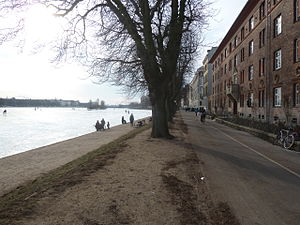
Sortedam Dossering
Sortedam Dossering en vinterdag med is på Sortedams Sø.
"Sortedam Dossering er en ca. 2 km lang gade/sti på Nørrebro og Østerbro i København. Den begynder ved Nørrebrogade og løber langs den nordlige side af de to dele af Sortedams Sø mod nordøst, hvor den ender i Østerbrogade. På strækningen fra Østerbrogade til Helgesensgade er den lukket for bilister og kan kun benyttes af fodgængere og – fra 2008 – cyklister, for hvem den indgår i ""Søruten"".